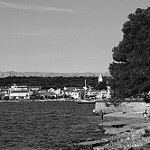
Label: B & W